Jesús Ledesma Aguilar

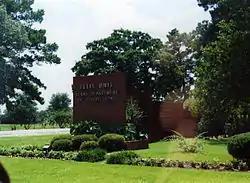
The Ellis Unit housed the State of Texas death row for men until mid-1999.

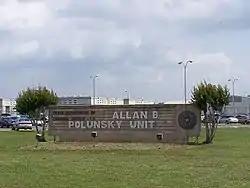
Allan B. Polunsky Unit houses the State of Texas death row for men.

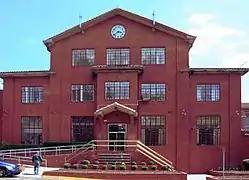
Huntsville Unit, where Ledesma was put to death

Jesús Ledesma Aguilar (November 28, 1963 – May 24, 2006) was a Mexican national who became the 365th person executed by the U.S. state of Texas. His execution sparked an international incident between the United States and Mexico, which led to a lawsuit filed by Mexico against the United States in the International Court of Justice, in which the court found that Texas prison officials had denied Aguilar his right to see a Mexican consular official as specified in the Vienna Convention on Consular Relations.